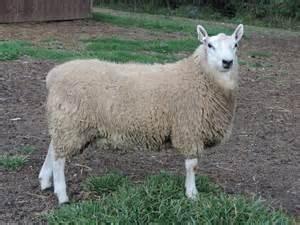
sheep